Kyushu Institute of Technology

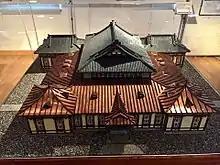
This was the first school building of what is now called Kyushu Institute of Technology. When it was built the school was called Meiji College of Technology (Meiji Senmon Gakko). It was designed by Tatsuno Kingo and the school opened in 1909.

The first school building of "Meiji Senmon Gakko" was made wholly of wood and designed by Tatsuno Kingo. There is also a 1/50th scale model of the building on display in the university archives on Tobata campus.